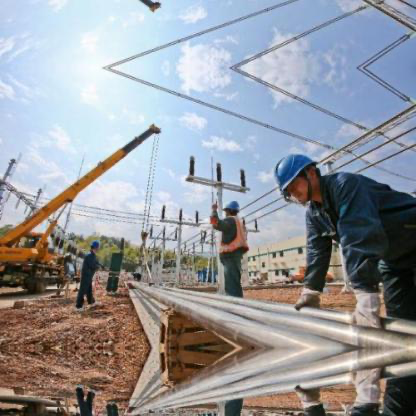
Objects in the image:
label: helmet
label: helmet
label: helmet